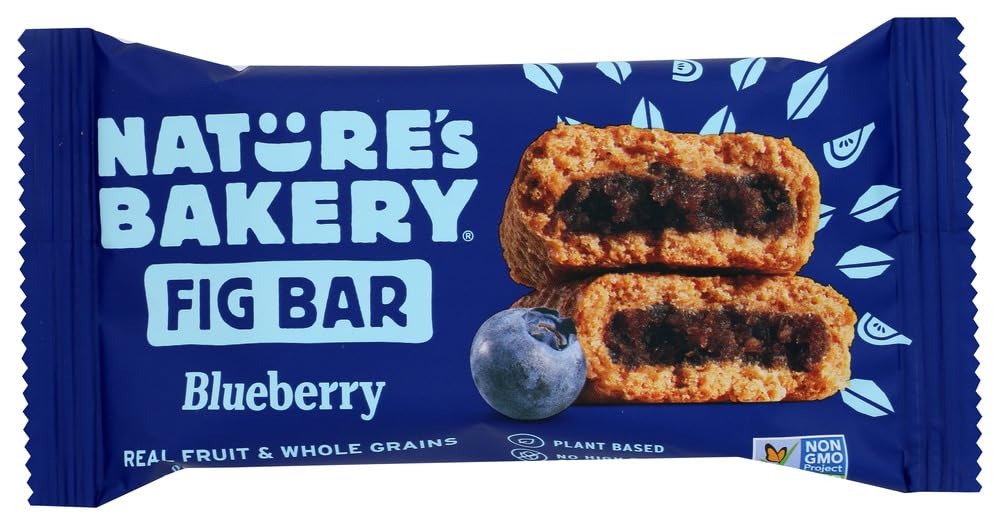
Item Name: Nature's Bakery Whole Wheat Blueberry Fig Bars, 2 Oz Bar (Pack of 36)
Bullet Point 1: Soy Free and Dairy Free
Bullet Point 2: Certified Vegan and Kosher
Bullet Point 3: No Artificial Flavors or Colors
Bullet Point 4: 2 oz Bars
Bullet Point 5: Pack of 36
Product Description: The Fig Bar Re-Imagined To give you the fuel you need to help power life's great journeys. Oh yeah, and to make it - and your journeys - jam-packed with flavor. With Mother Nature's blessing, we've created perfect harmony among some of her very best handiwork, holding freshness ever sacred. Come explore our tasty, nutritious family of Stone Ground Whole Wheat Fig Bars.
Value: 36.0
Unit: Count

Price: 25.1